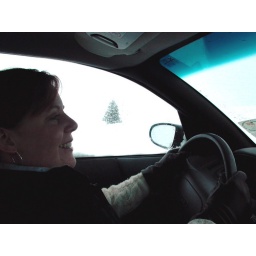
driving across the ice road in Bayfield, WI. The pine tree gives it away